Smoke screen

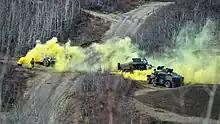
Yellow smoke screens deployed to mark soldiers completing an objective during Exercise Northern Edge 2017

Zinc chloride smoke is grey-white and consists of tiny particles of zinc chloride. The most common mixture for generating these is a zinc chloride smoke mixture (HC), consisting of hexachloroethane, grained aluminium and zinc oxide. The smoke consists of zinc chloride, zinc oxychlorides, and hydrochloric acid, which absorb the moisture in the air. The smoke also contains traces of organic chlorinated compounds, phosgene, carbon monoxide, and chlorine.